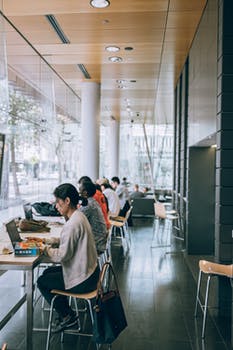
Label: No Watermark